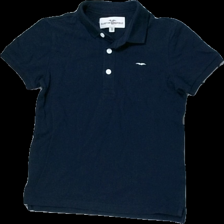
View: front
Type: Top
Category: Children
Brand: Hamton Republic (Kappahl)
Colors: Blue, White
Material: 100% cotton
Pattern: Logo print
Cut: Regular
Size: 122
Season: All
Damage location: top center
Damage 2 location: bottom center
Price range: 50-100
Recommended usage: Reuse
Description: blå pike med logga fram